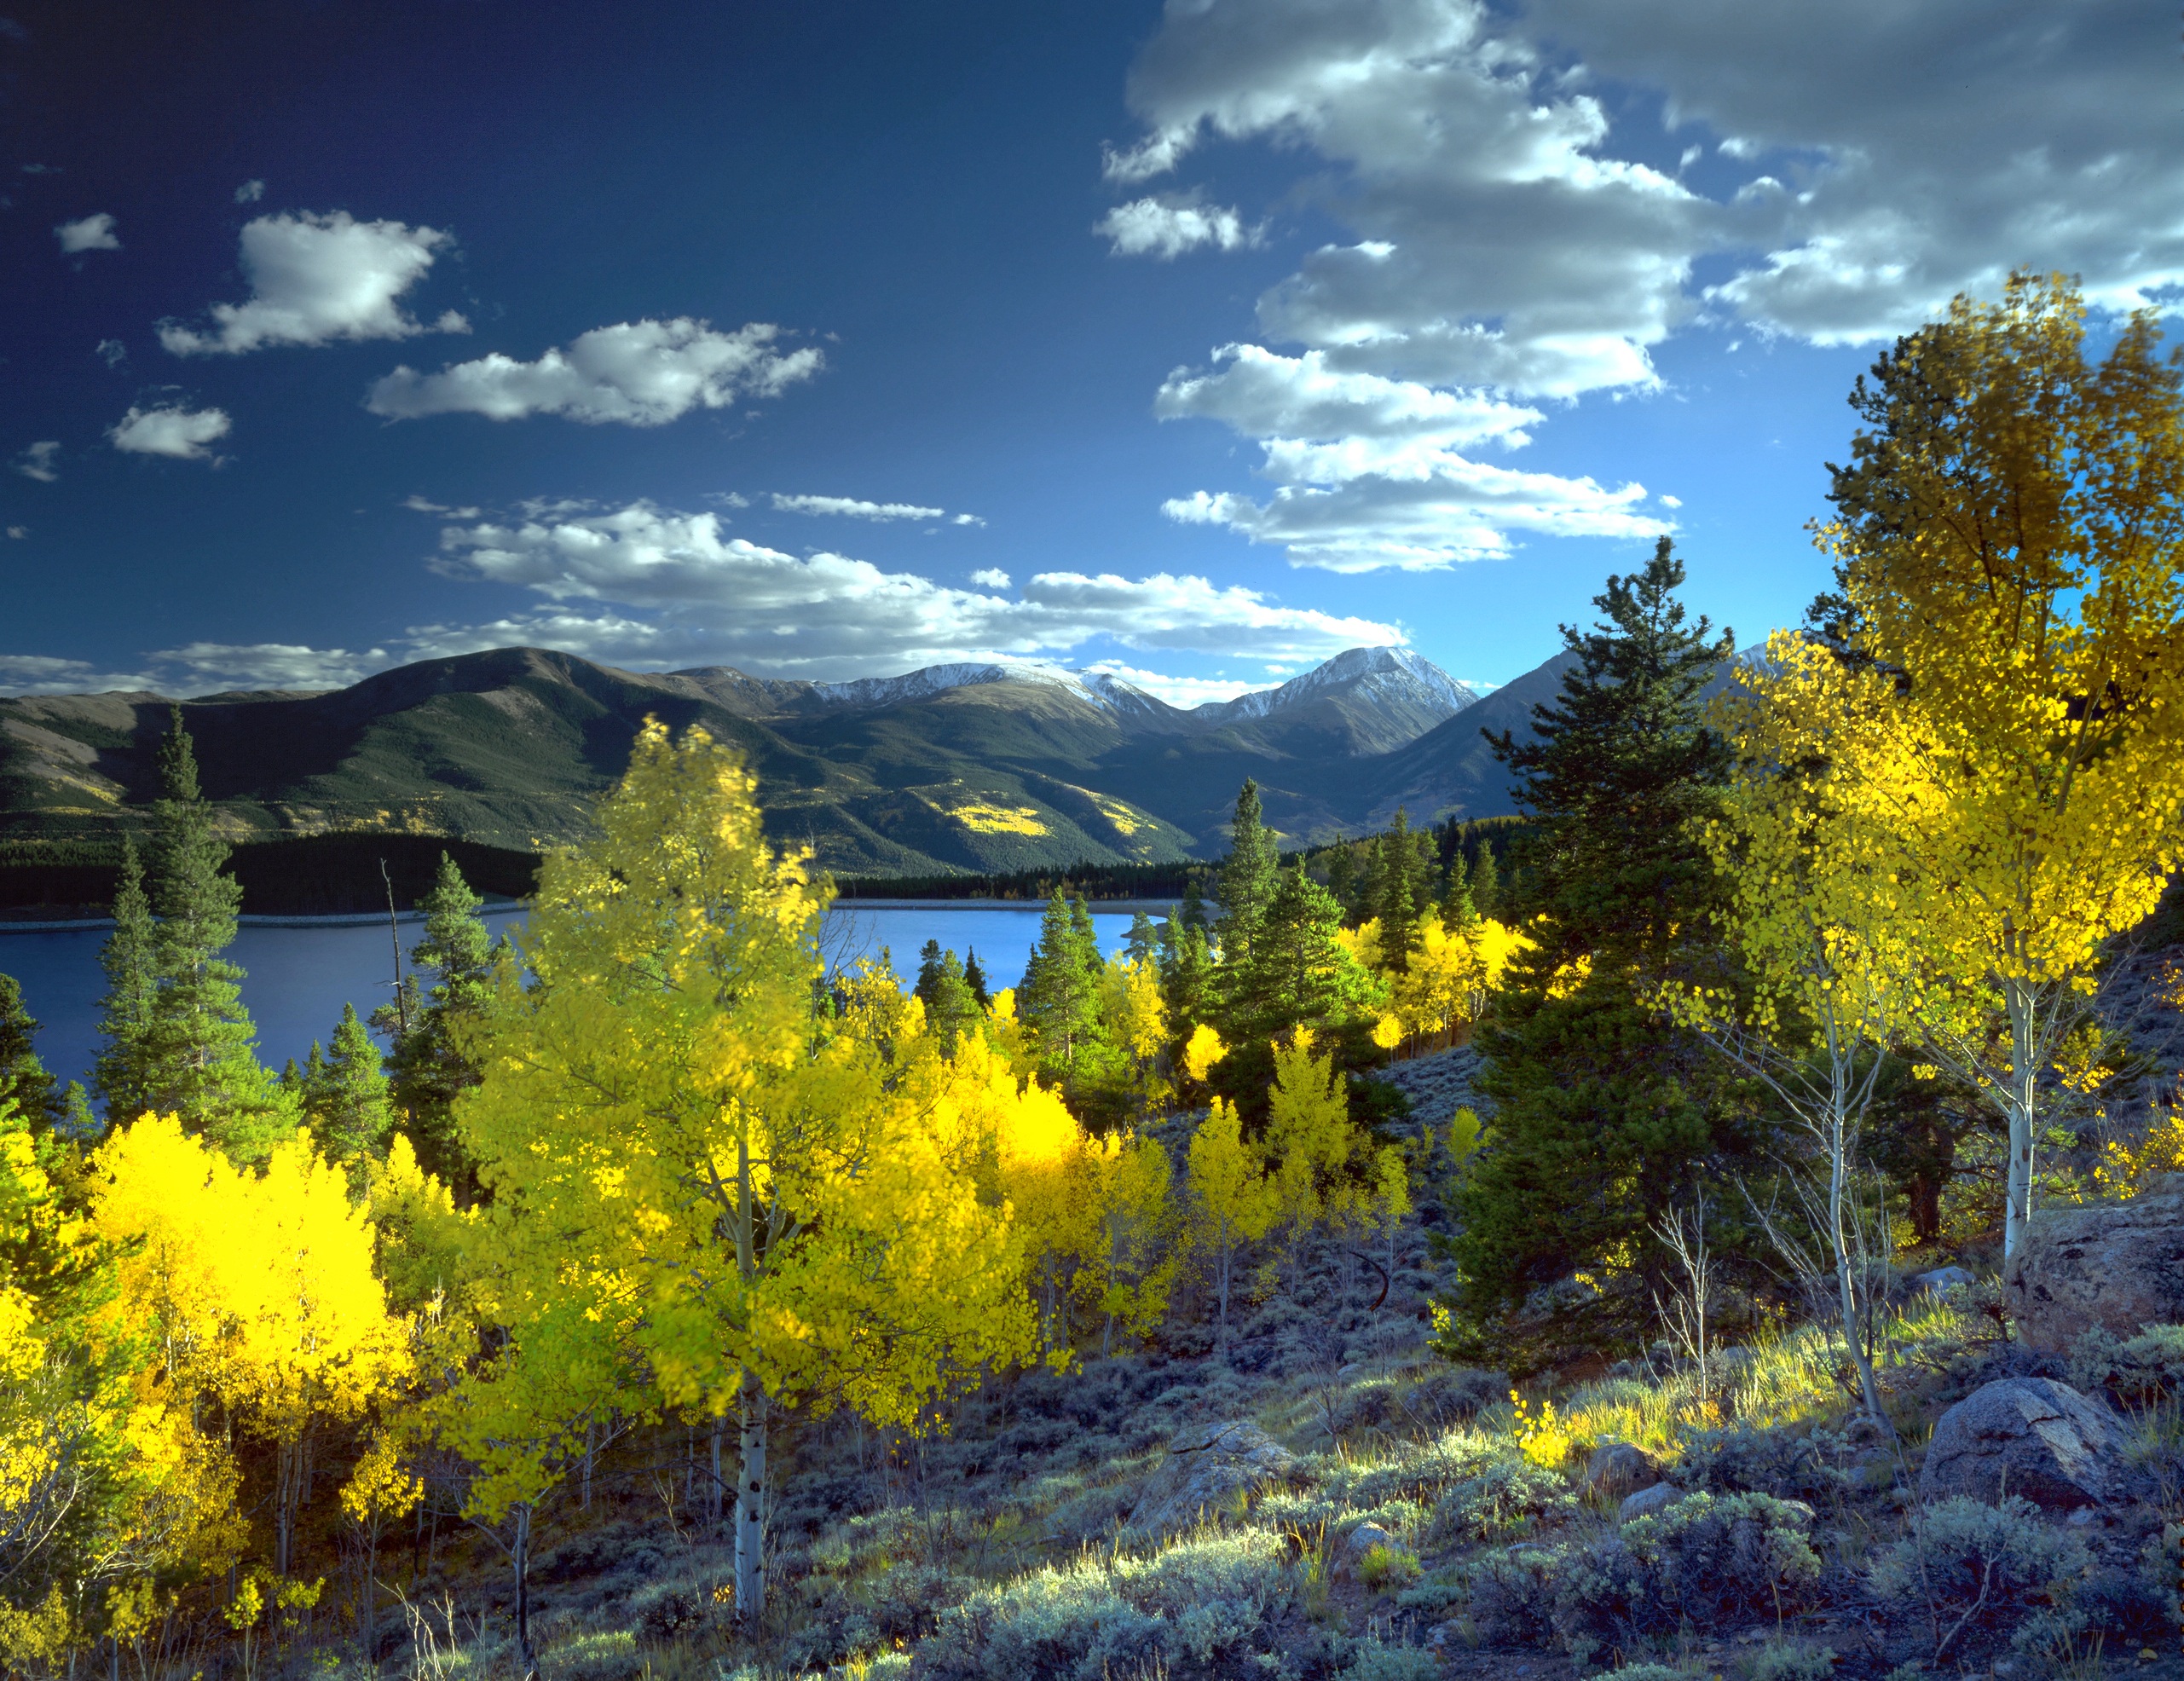
landscape, tree, nature, wilderness, mountain, cloud, sky, meadow, sunlight, morning, leaf, fall, hill, flower, valley, mountain range, reflection, autumn, season, wildflower, colorado, woodland, aspen, ecosystem, rural area, woody plant, mountainous landforms, twin lakes